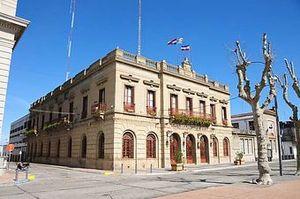
San José de Mayo est une ville de l'Uruguay et la capitale du département de San José. Elle est située à 77 km au nord-ouest de Montevideo. Sa population s'élevait à 36 339 habitants en 2004.